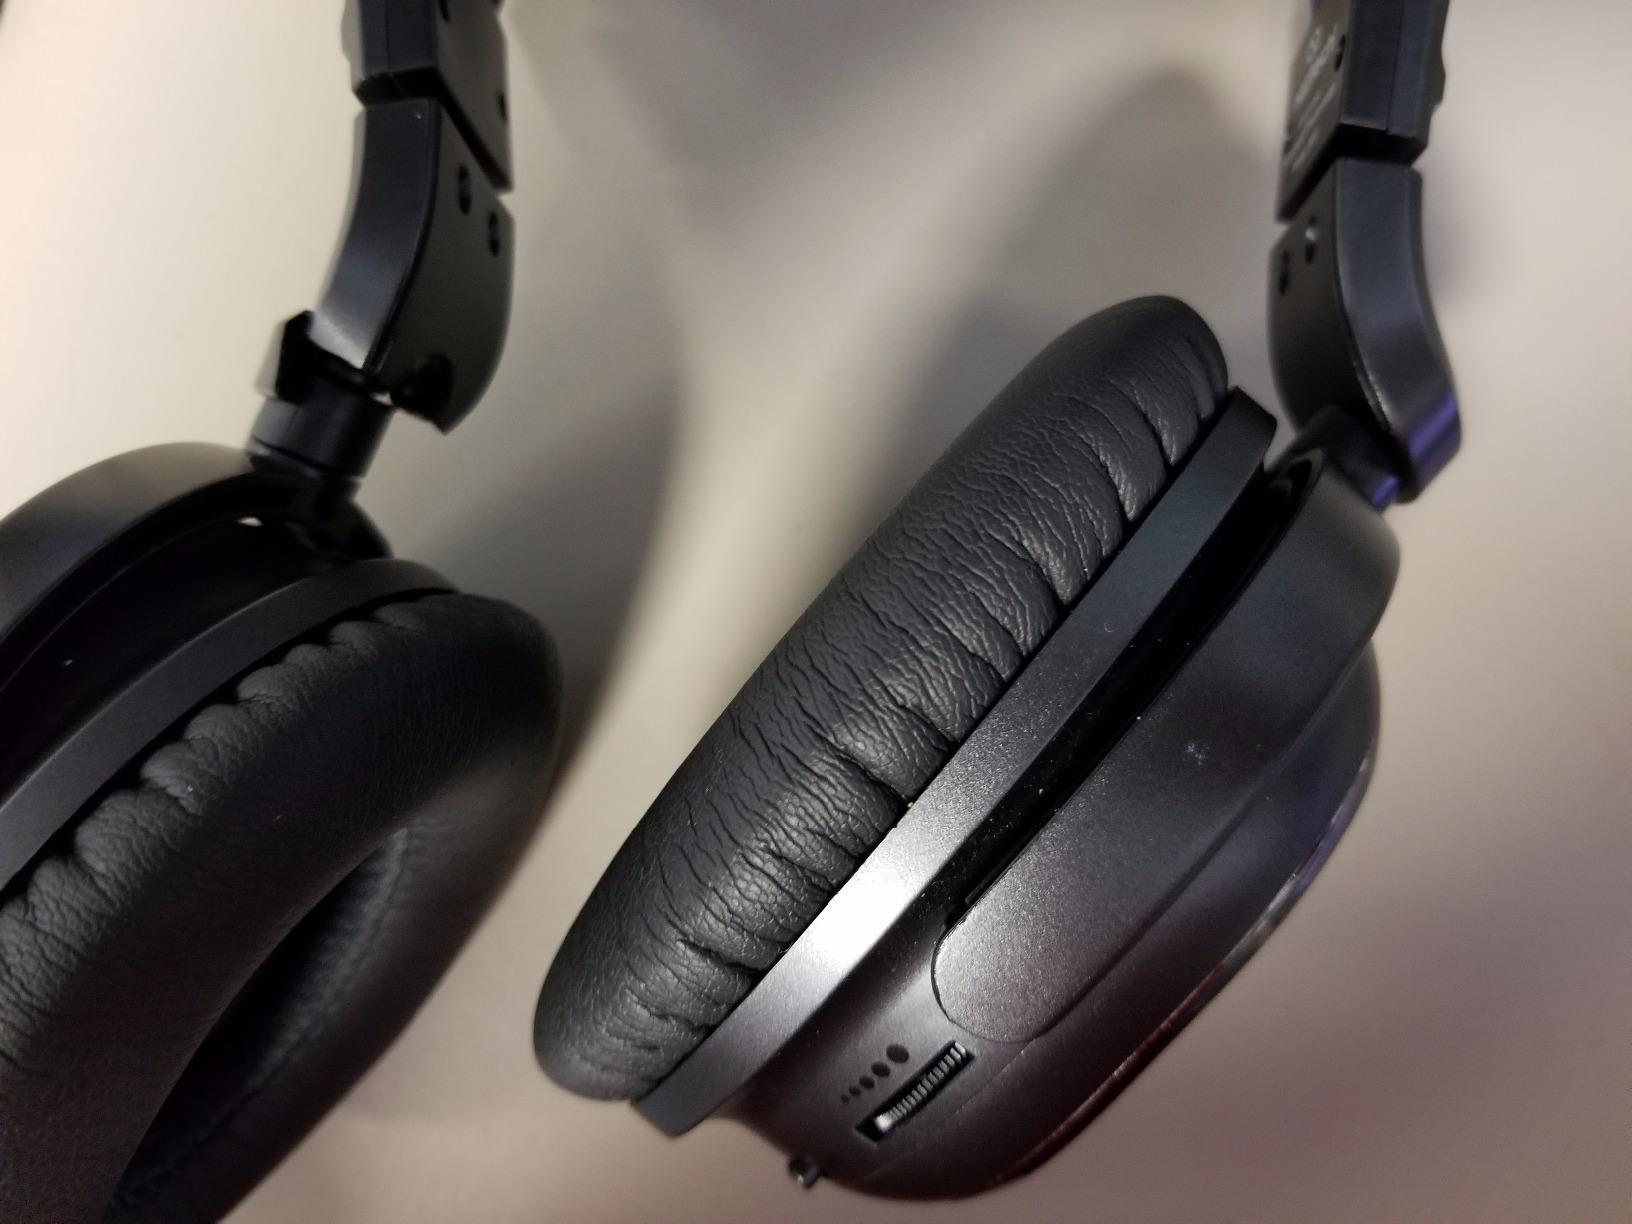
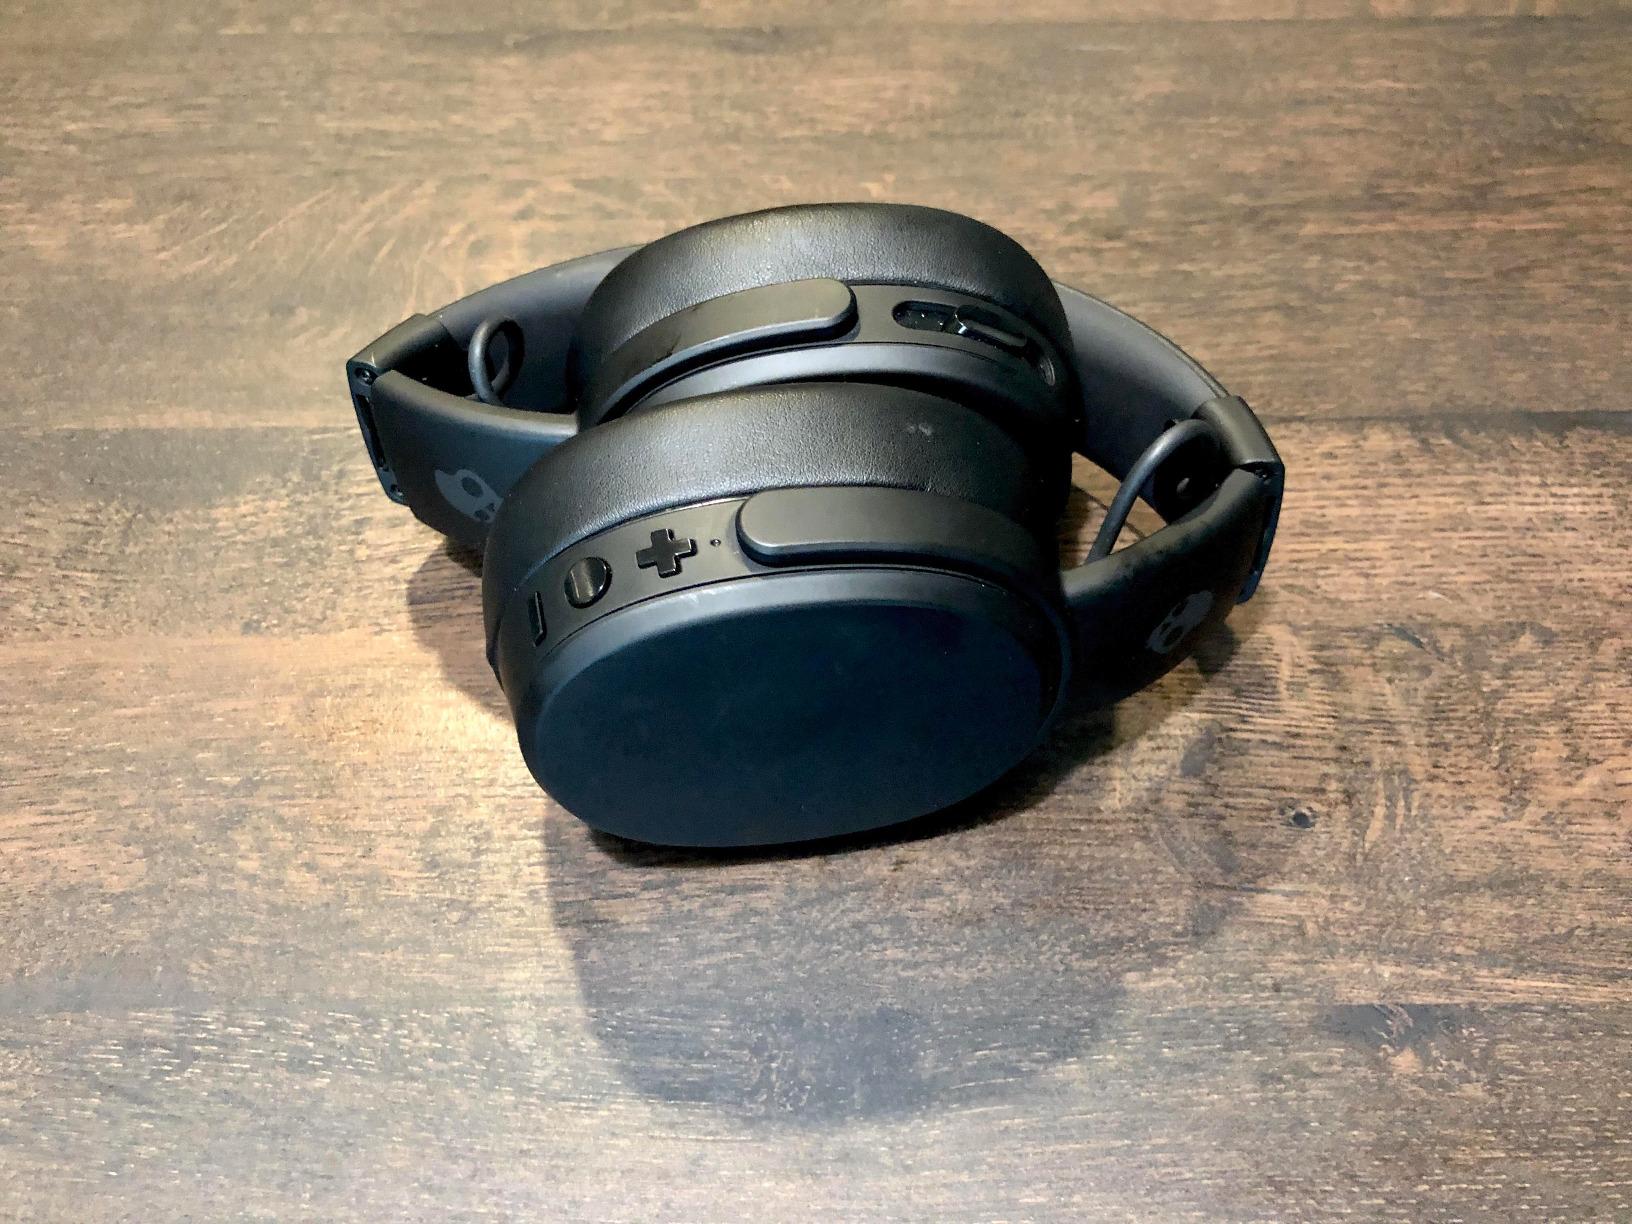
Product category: headphones
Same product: no